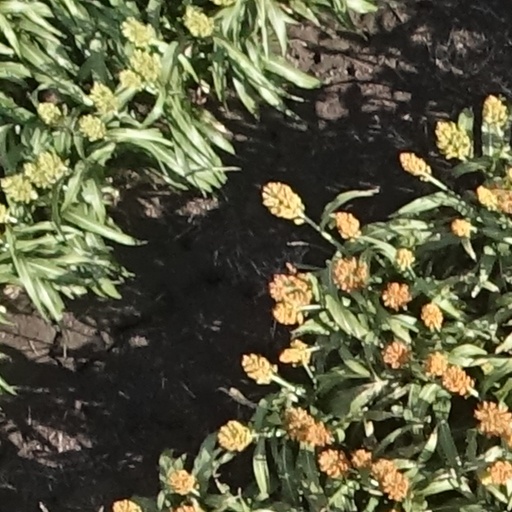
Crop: sorghum